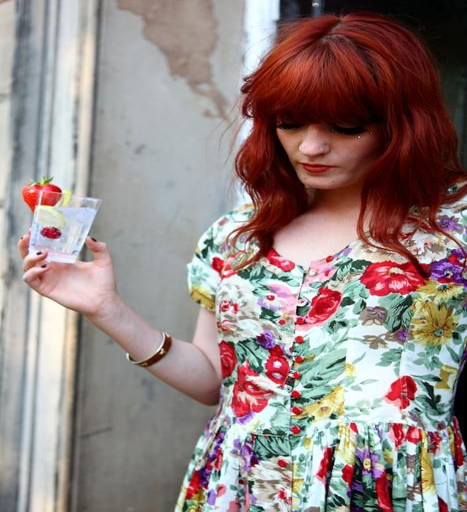
musician of indie rock artist in a vintage floral dress